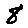
Label: 8